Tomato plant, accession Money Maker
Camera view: tilt-top (135 deg); turntable rotation: 90 degrees
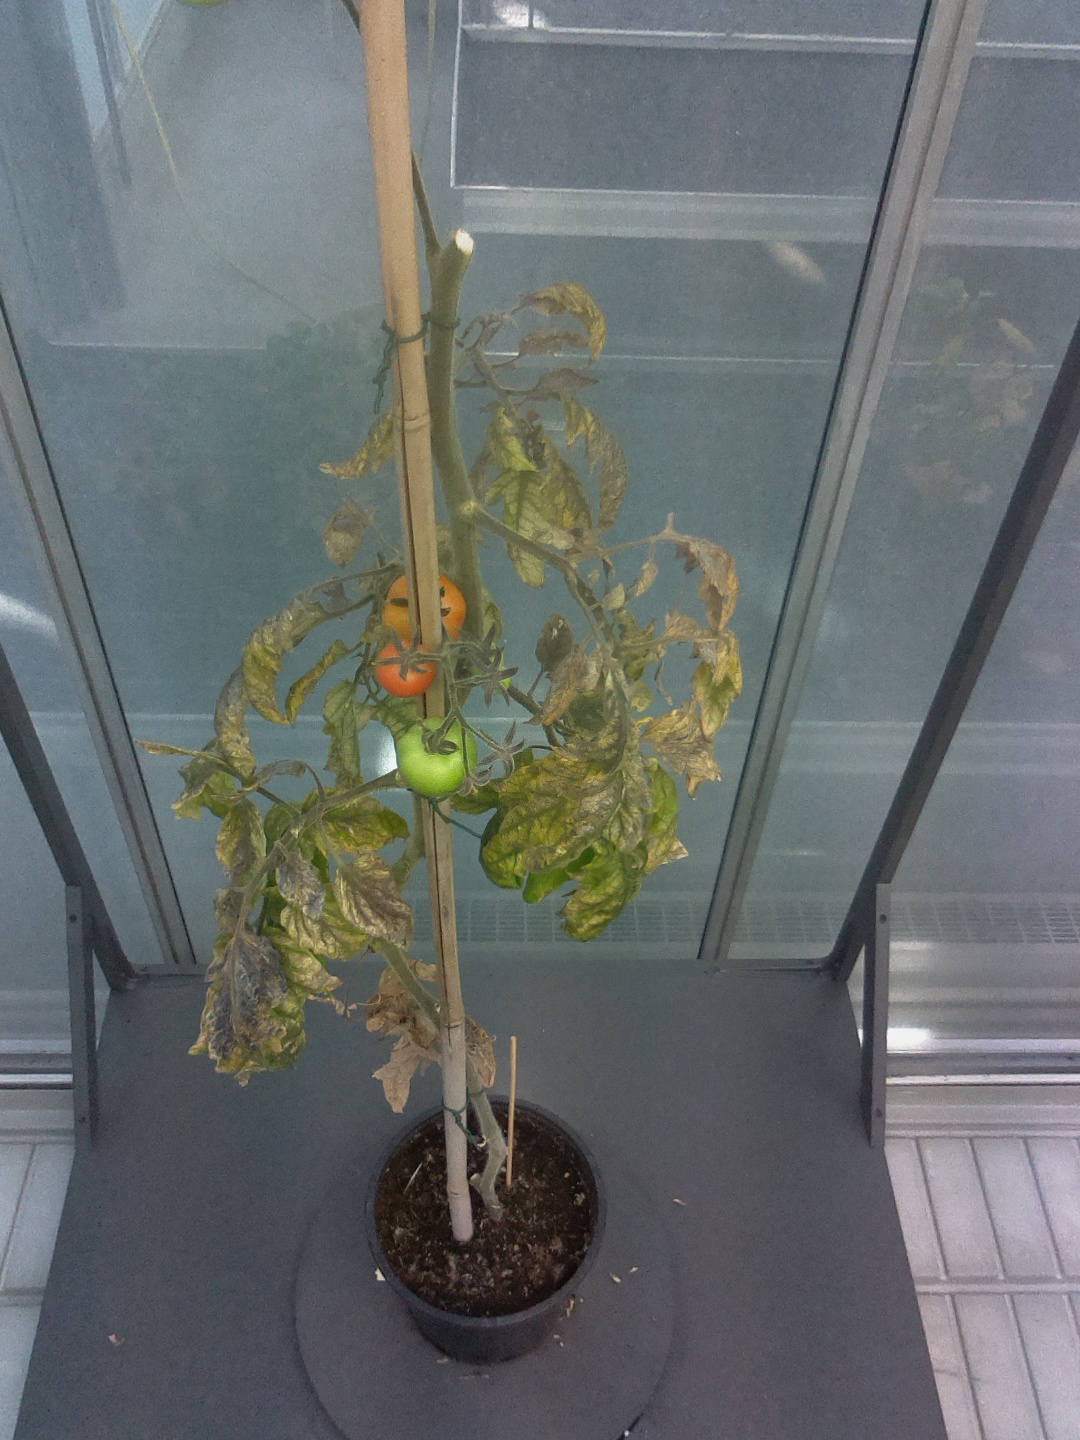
BBCH growth stage 84: 40%-50% of fruits show typical fully ripe color